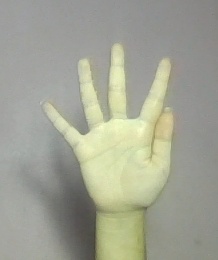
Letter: sheen